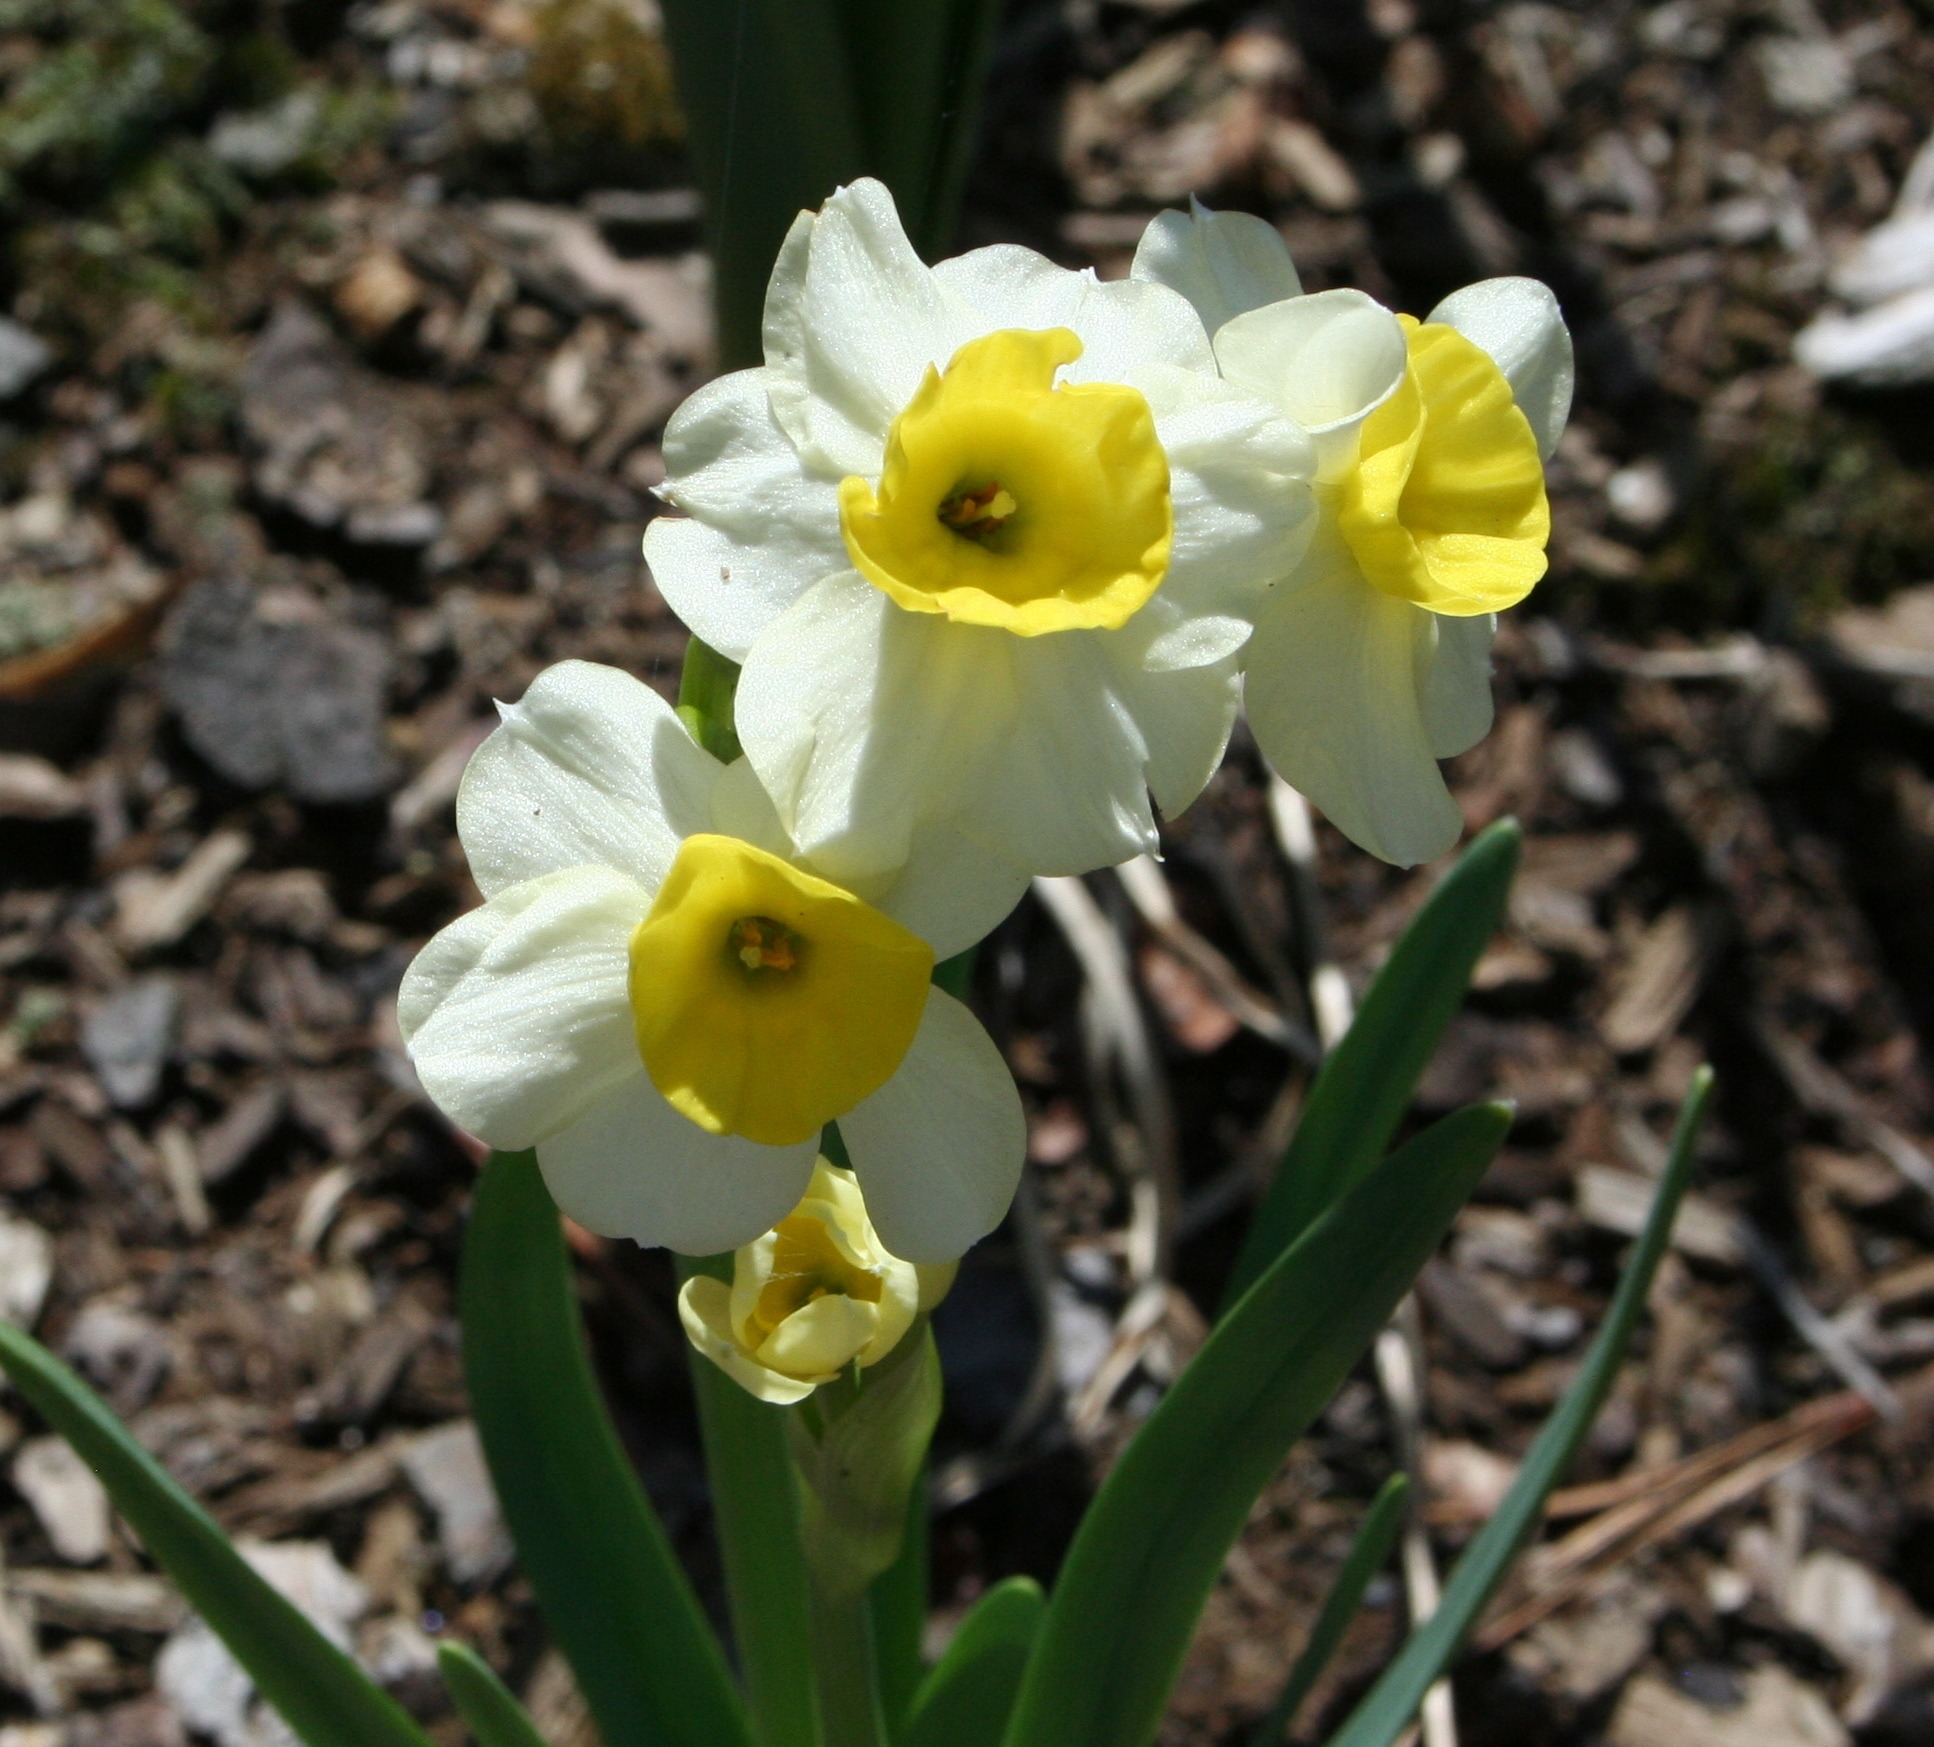
blossom, plant, stem, leaf, flower, bloom, floral, environment, herb, natural, botany, yellow, agriculture, flora, botanical, plants, wildflower, flowers, flower bed, outdoors, vegetation, petals, wildflowers, narcissus, horticulture, organic, flowering plant, land plant